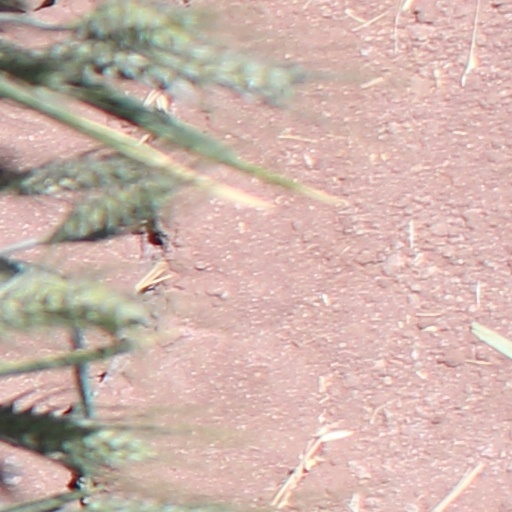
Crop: wheat